Chaukhandi tombs

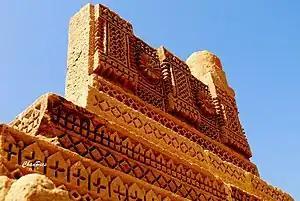
Detail view of 'Turban of Chaukhandi'

After the Second World War the Chaukhandi tombs did not receive any attention from the Pakistan authorities until Dr. I. H. Qureshi, a renowned historian and the then education minister (later Chancellor of Karachi University), drew the attention of the Department of Archeology and Museums to them, having received a letter on the subject from Zahid Hussain, Governor of State Bank of Pakistan.